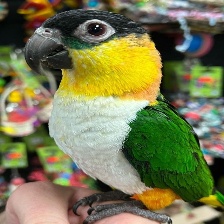
Species: BLACK HEADED CAIQUE
Scientific name: PIONITES MELANOCEPHALUS